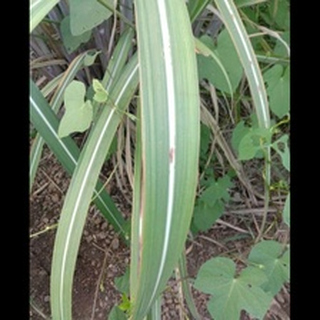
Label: sugarcane_red_rot